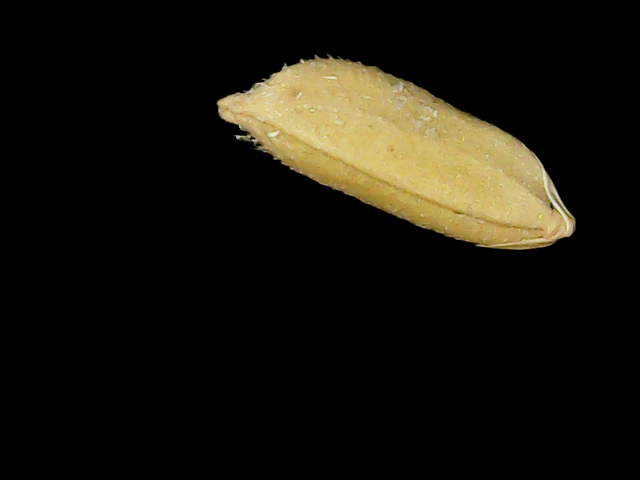
Rice variety: Binadhan17